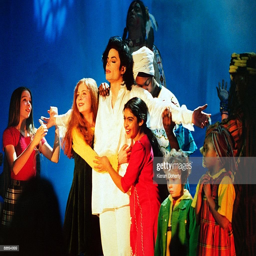
rhythm and blues artist performs on stage with children at awards